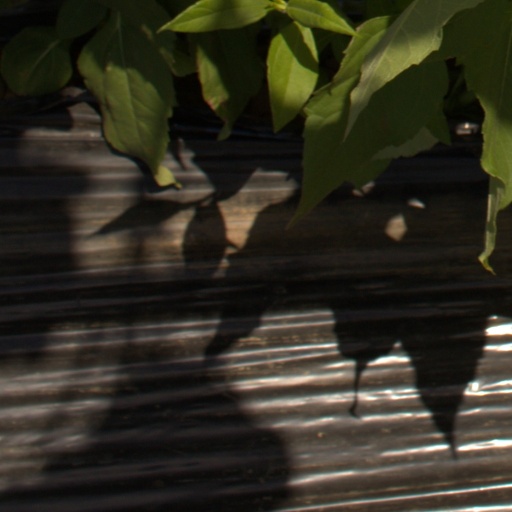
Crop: Jerusalem artichoke